Rio Branco, Acre

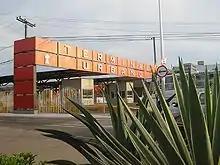
The Terminal Urbano bus station is located in the city centre.

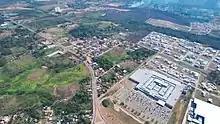
The Via Verde Ring Road is the city's ring road and it connects the main highways that reach Rio Branco, which are; the BR-364 and the Interoceanic Highway. In it, one can also find the - one of the city's shopping malls - important hospitals, schools, hotels and the .

The public transport system has improved in recent years, mainly due to the construction of the Terminal Urbano (Urban Bus Terminal) near the center of town. However, the buses are still delayed. Taxis, including motorcycle taxis, are widely used by the population. Rio Branco is the Brazilian state capital city with the largest proportional bike path network per inhabitant in the country.